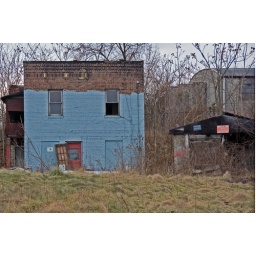
The red sign over what appears to be a garage warns you that this is a restricted area.